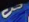
Number: 3